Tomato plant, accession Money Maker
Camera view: horizontal (90 deg, fisheye); turntable rotation: 60 degrees
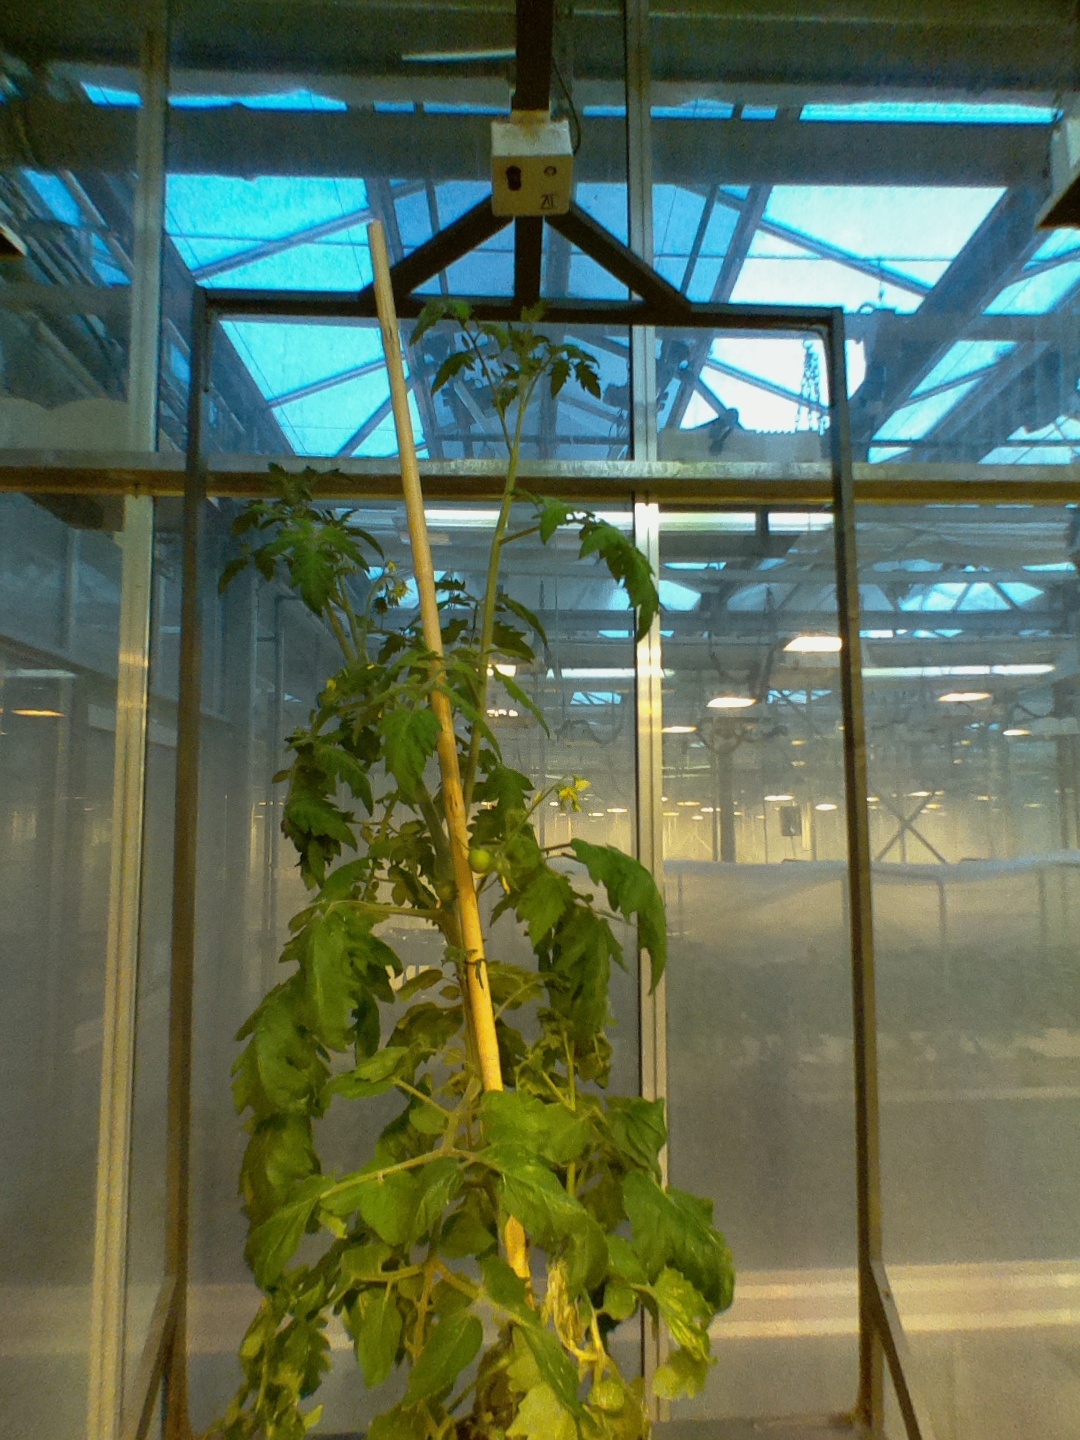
BBCH growth stage 70: Fruits at the main stem or branches visibles